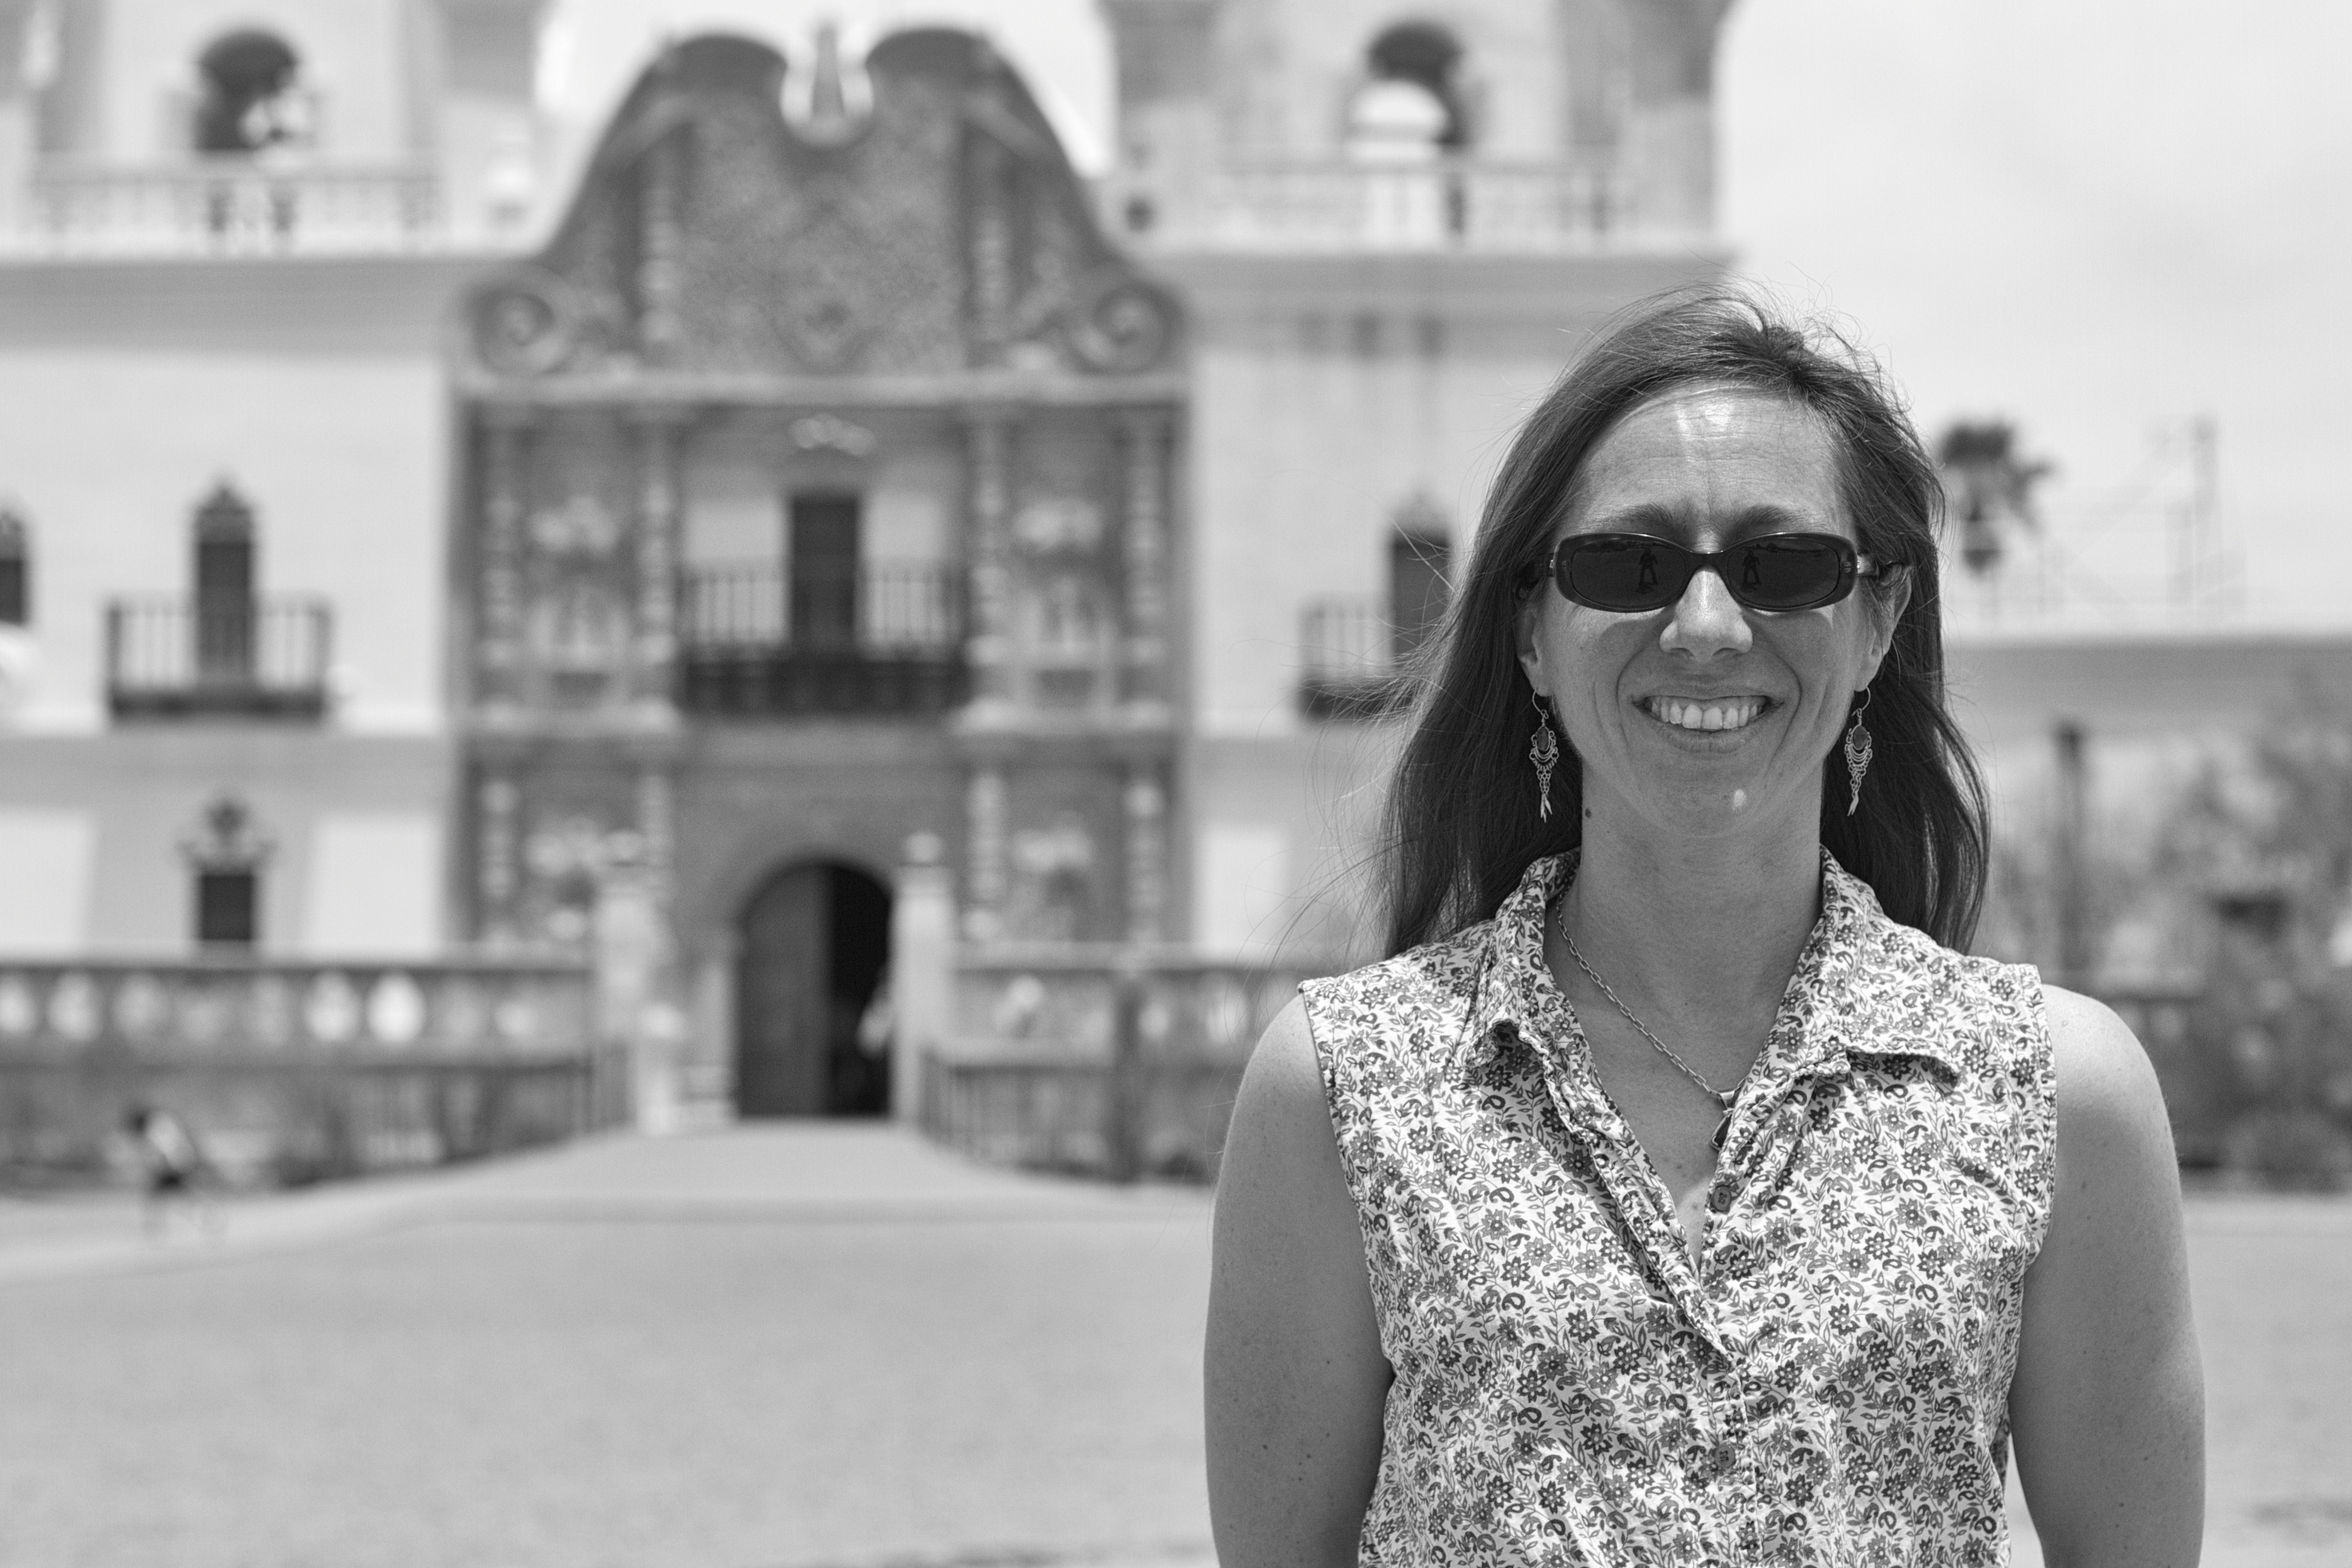
black and white, road, white, street, photography, fashion, black, monochrome, bw, dress, photograph, snapshot, beauty, photo shoot, monochrome photography, portrait photography